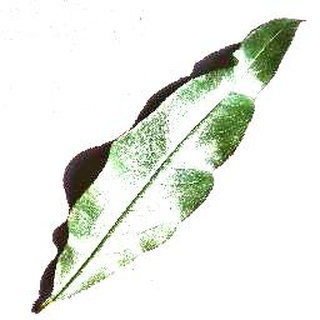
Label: healthy_peach